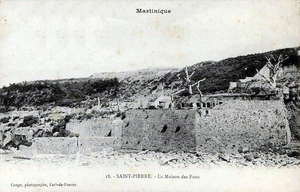
Ruines de la maison coloniale de santé à Saint-Pierre (Martinique) après la catastrophe du 8 mai 1902.
La Maison coloniale de santé est le premier hôpital psychiatrique des Antilles, installé au 3-7 rue Levassor à Saint-Pierre, en Martinique.